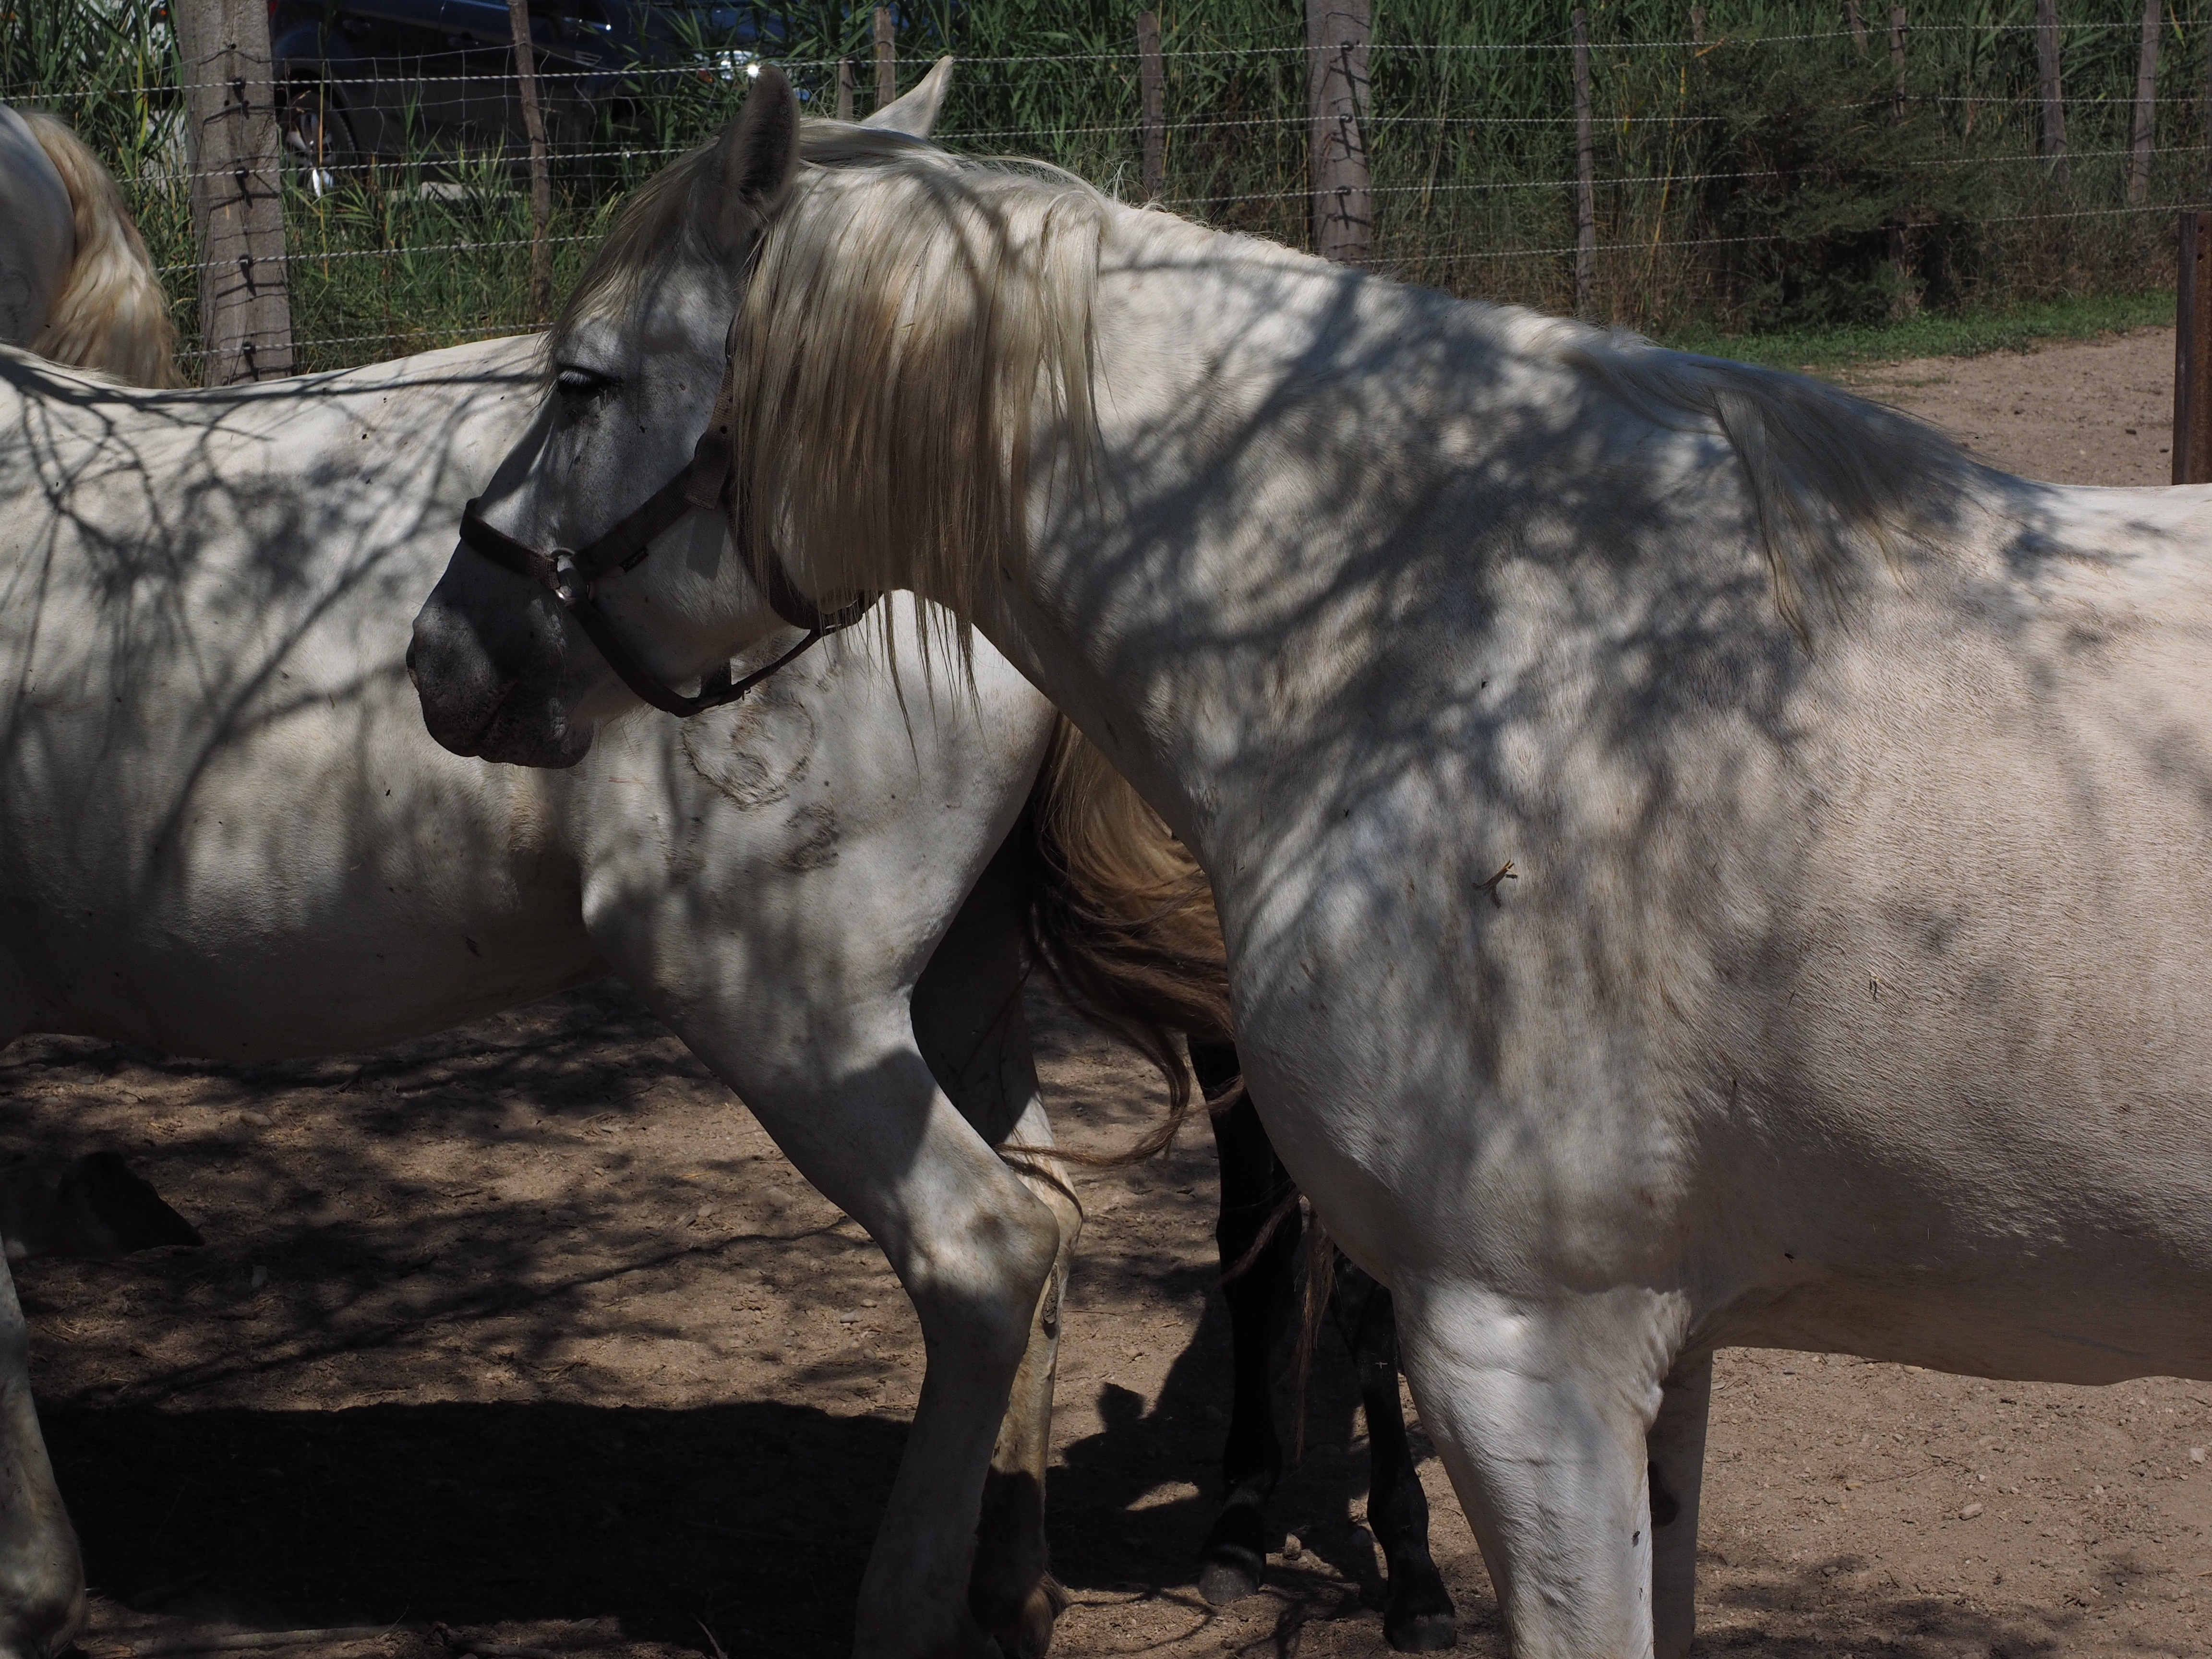
horse, mammal, stallion, mane, horses, mare, camargue, reiterhof, pack animal, m janes en camargue, horse like mammal, mustang horse